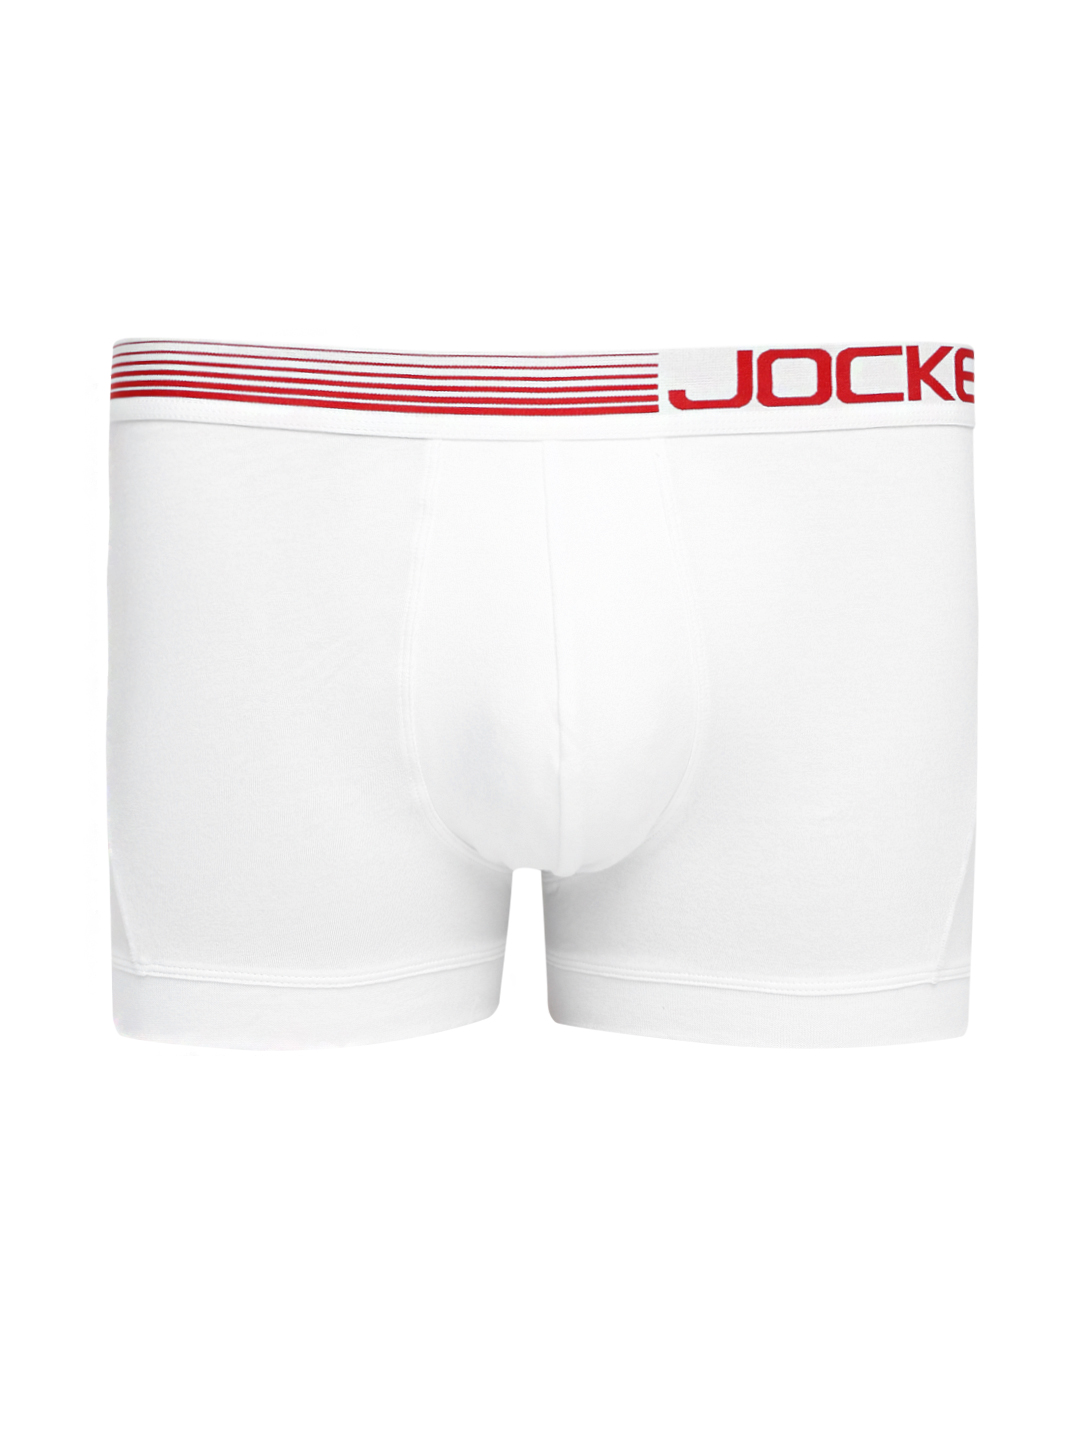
Jockey ZONE STRETCH Men Zone Stretch White Trunks US20
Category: Apparel / Innerwear / Trunk
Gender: Men
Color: White
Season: Winter 2016
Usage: Casual